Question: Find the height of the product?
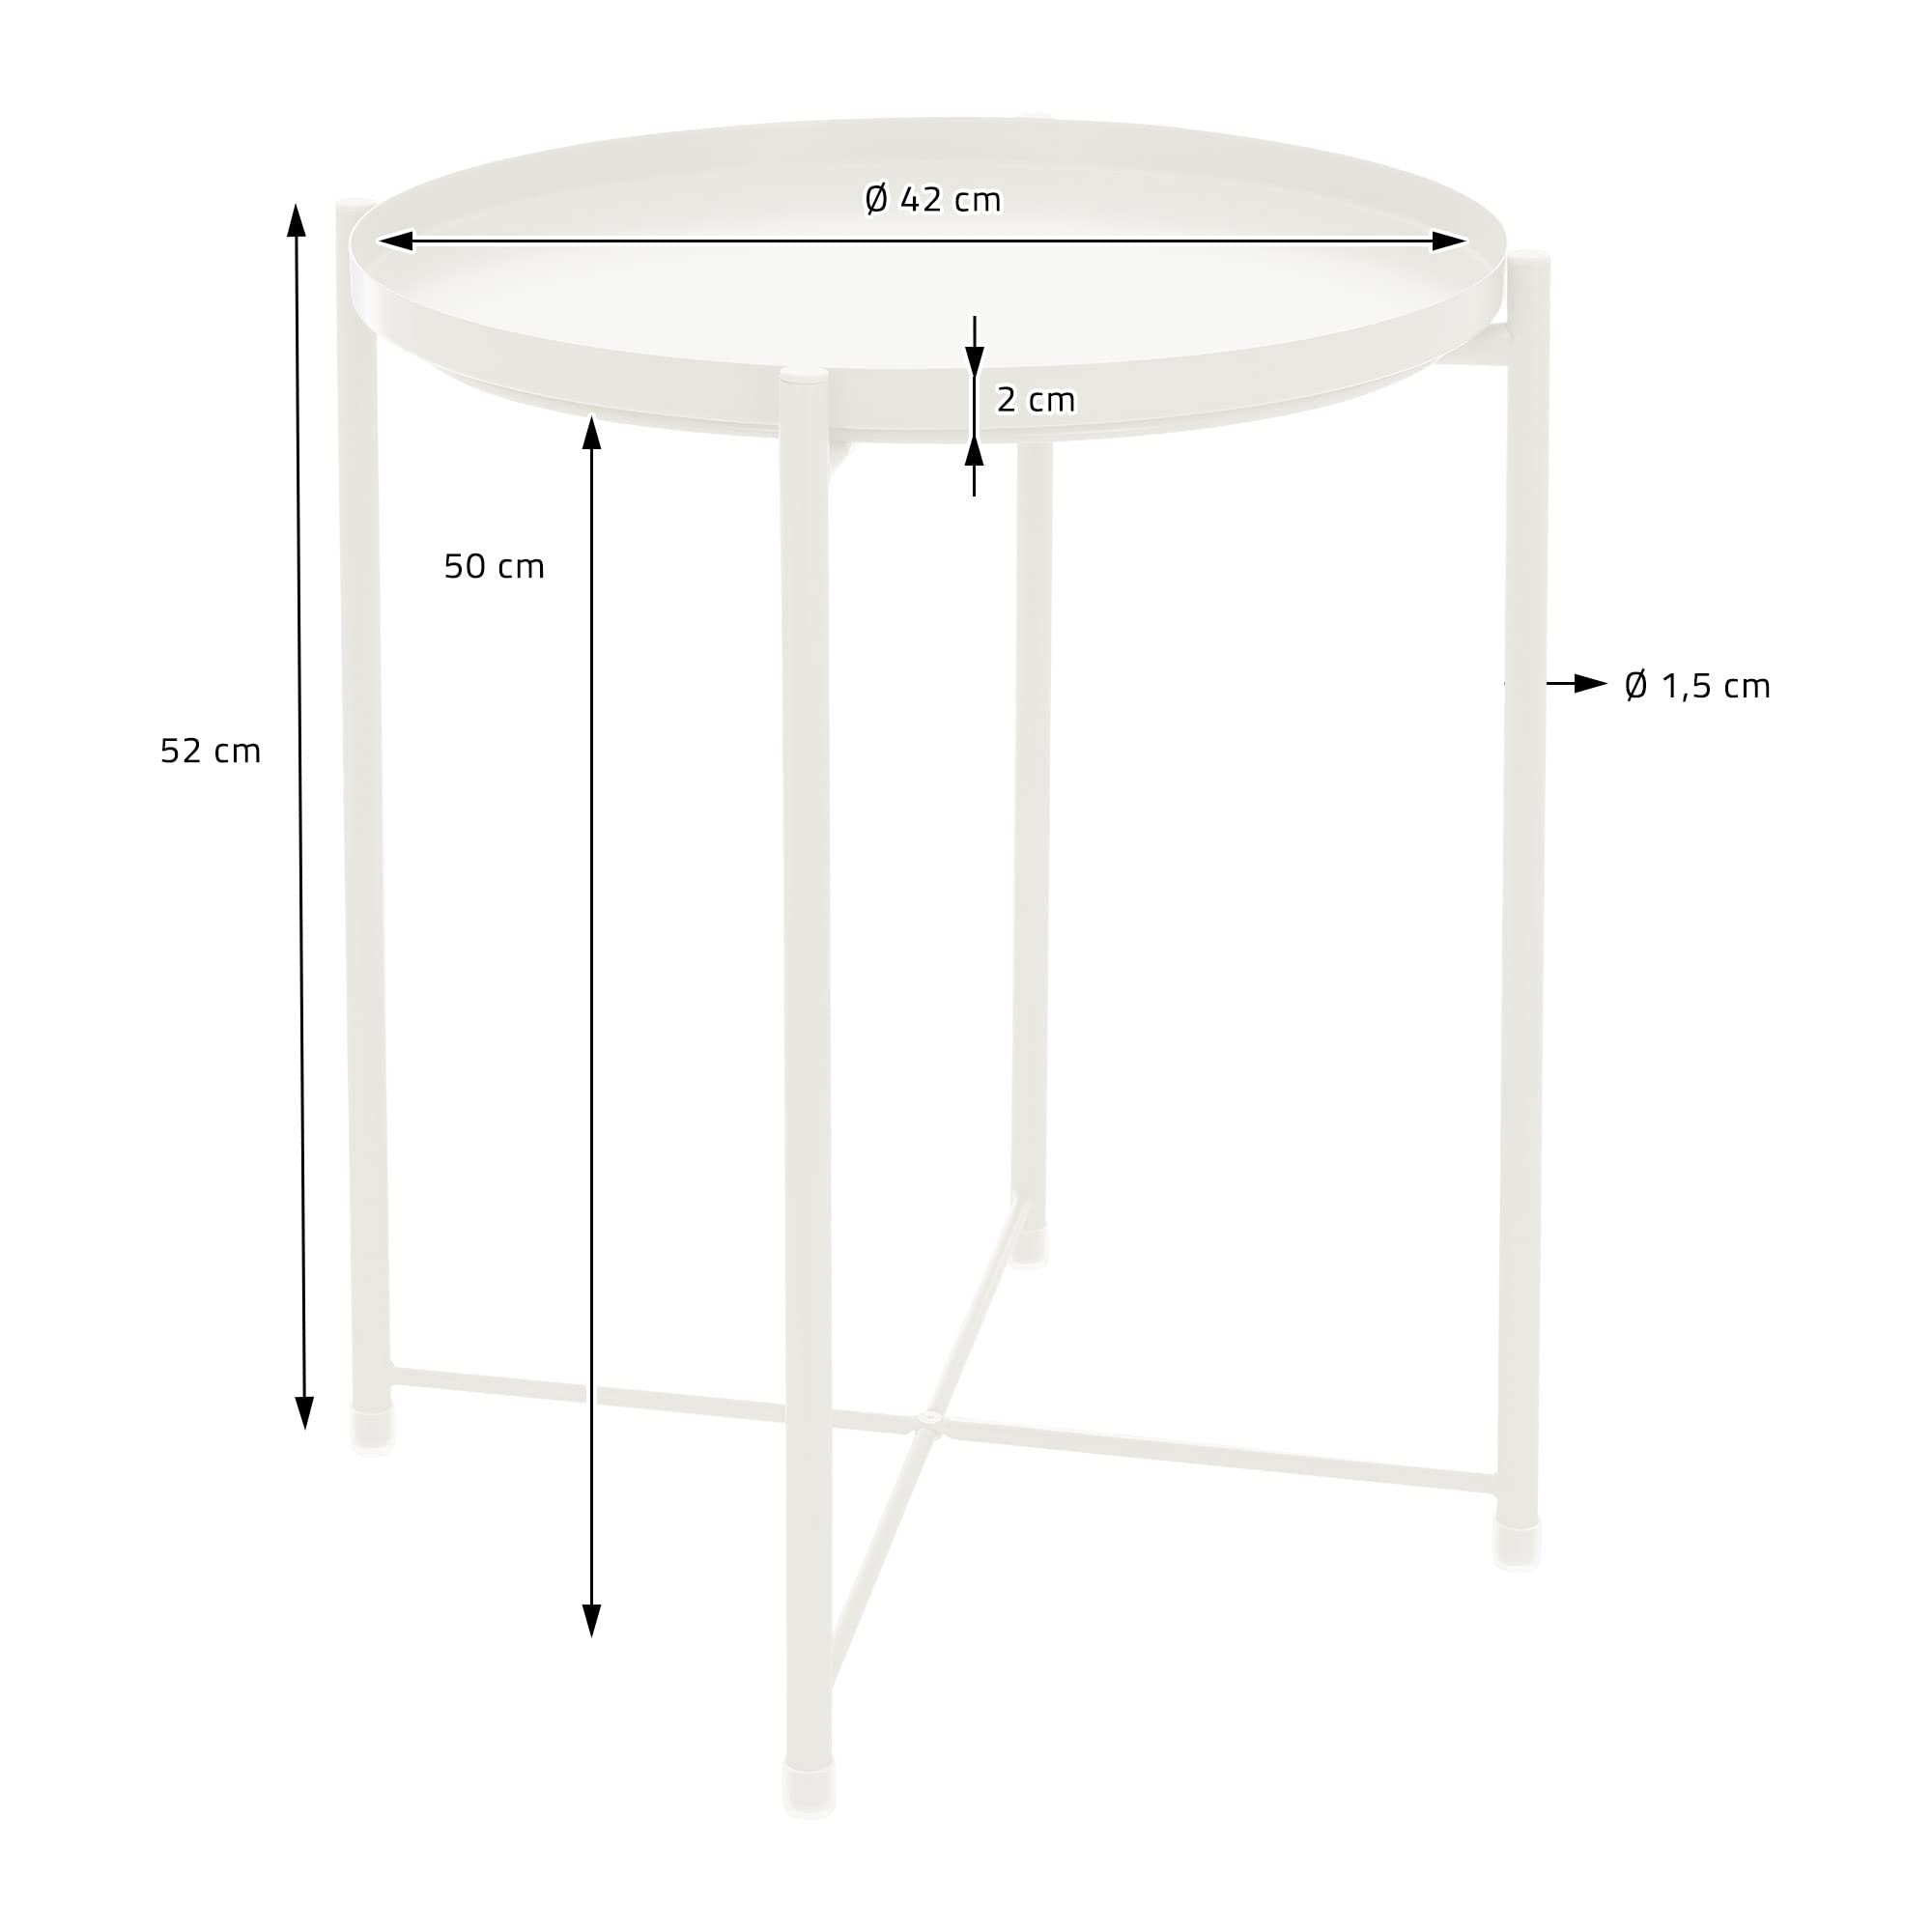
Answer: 52.0 centimetre